Tapestry Dance Company

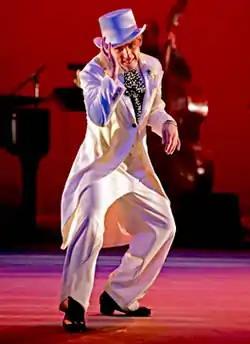
Jason Janas as John "Bubbles" Sublett in Tapestry Dance Company's production of "The Souls of Our Feet".

The Tapestry Dance Company is a professional non-profit dance company in Austin, Texas. Founded in 1989 by rhythm tap dancer Acia Gray and ballet/jazz artist Deirdre Strand, the company performs repertoire from a variety of dance genres and often blends different types of dance within their choreography. Initially a performing company of three, the organization has since expanded to seven resident artists, a diversified administrative and production support staff and a pre-professional and adult training facility. Tapestry Dance Company is supported by numerous organizations including the Texas Commission on the Arts and the National Endowment of the Arts. It is the only full-time professional dance company in the world that specializes in rhythm tap dance. It also hosts the Annual Soul to Sole International Tap Festival, one of the oldest international tap festivals.